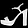
Label: Sandal